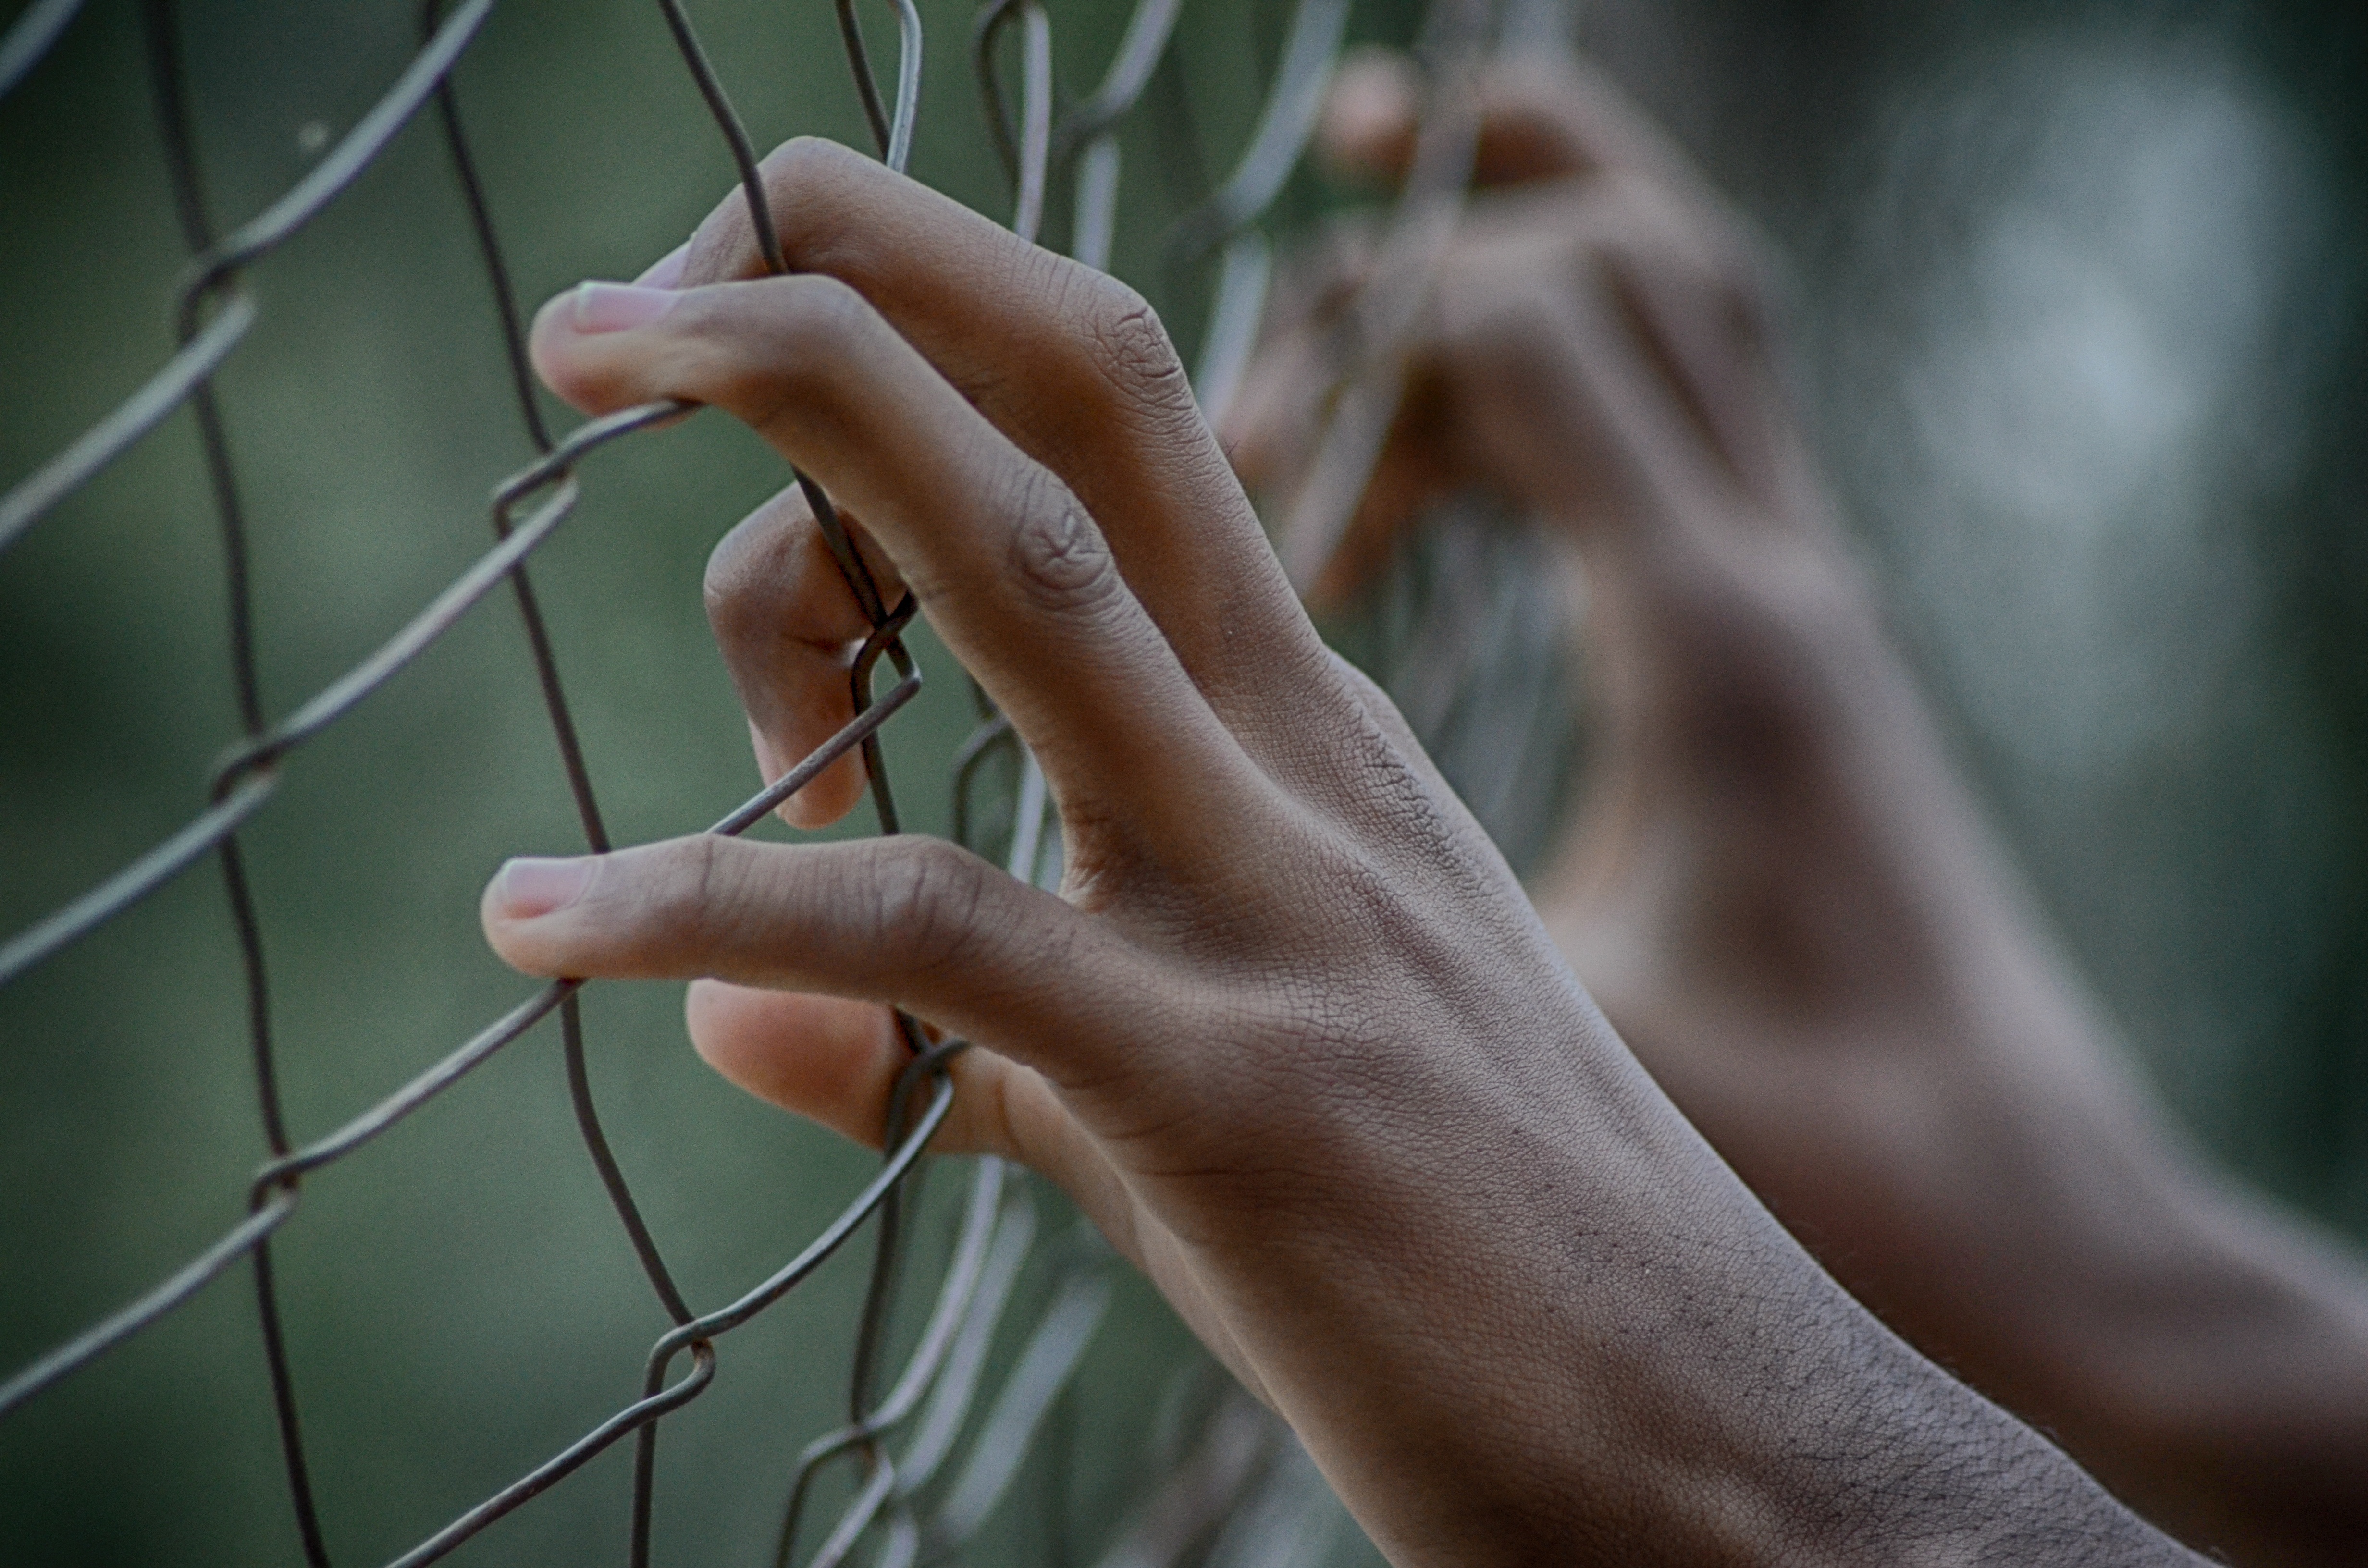
hand, fence, leg, finger, green, freedom, arm, close up, human body, hands, fingers, prison, closed, macro photography, sense